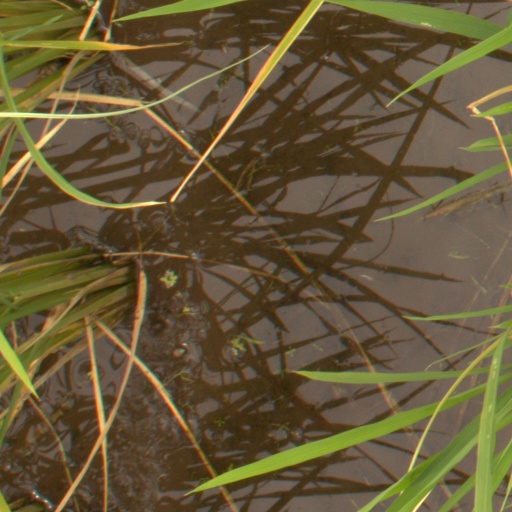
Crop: rice